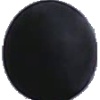
Label: Grape Blue 1